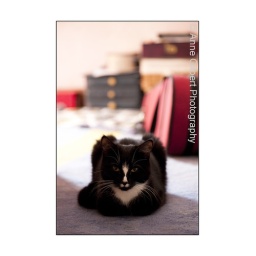
Next door's cat (mum of the kitten in the other photos)